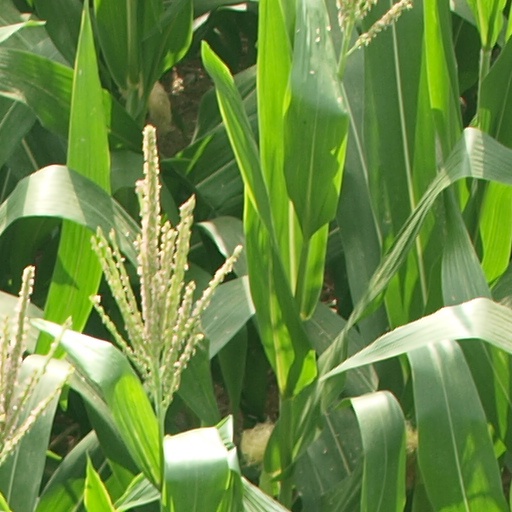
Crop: maize; corn